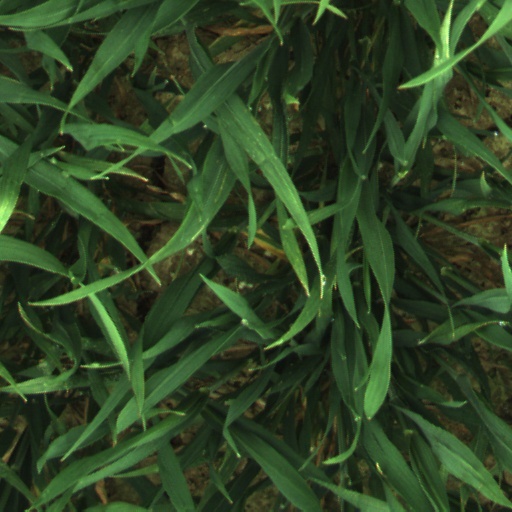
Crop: wheat